I Love Wolffy 2

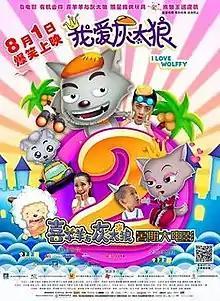
Poster

I Love Wolffy 2 is a 2013 Chinese animated comedy film directed by Kai Ye based on the animated television series "Pleasant Goat and Big Big Wolf". It was preceded by the 2012 film "I Love Wolffy". The film was released on 1 August 2013.